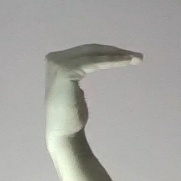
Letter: haa